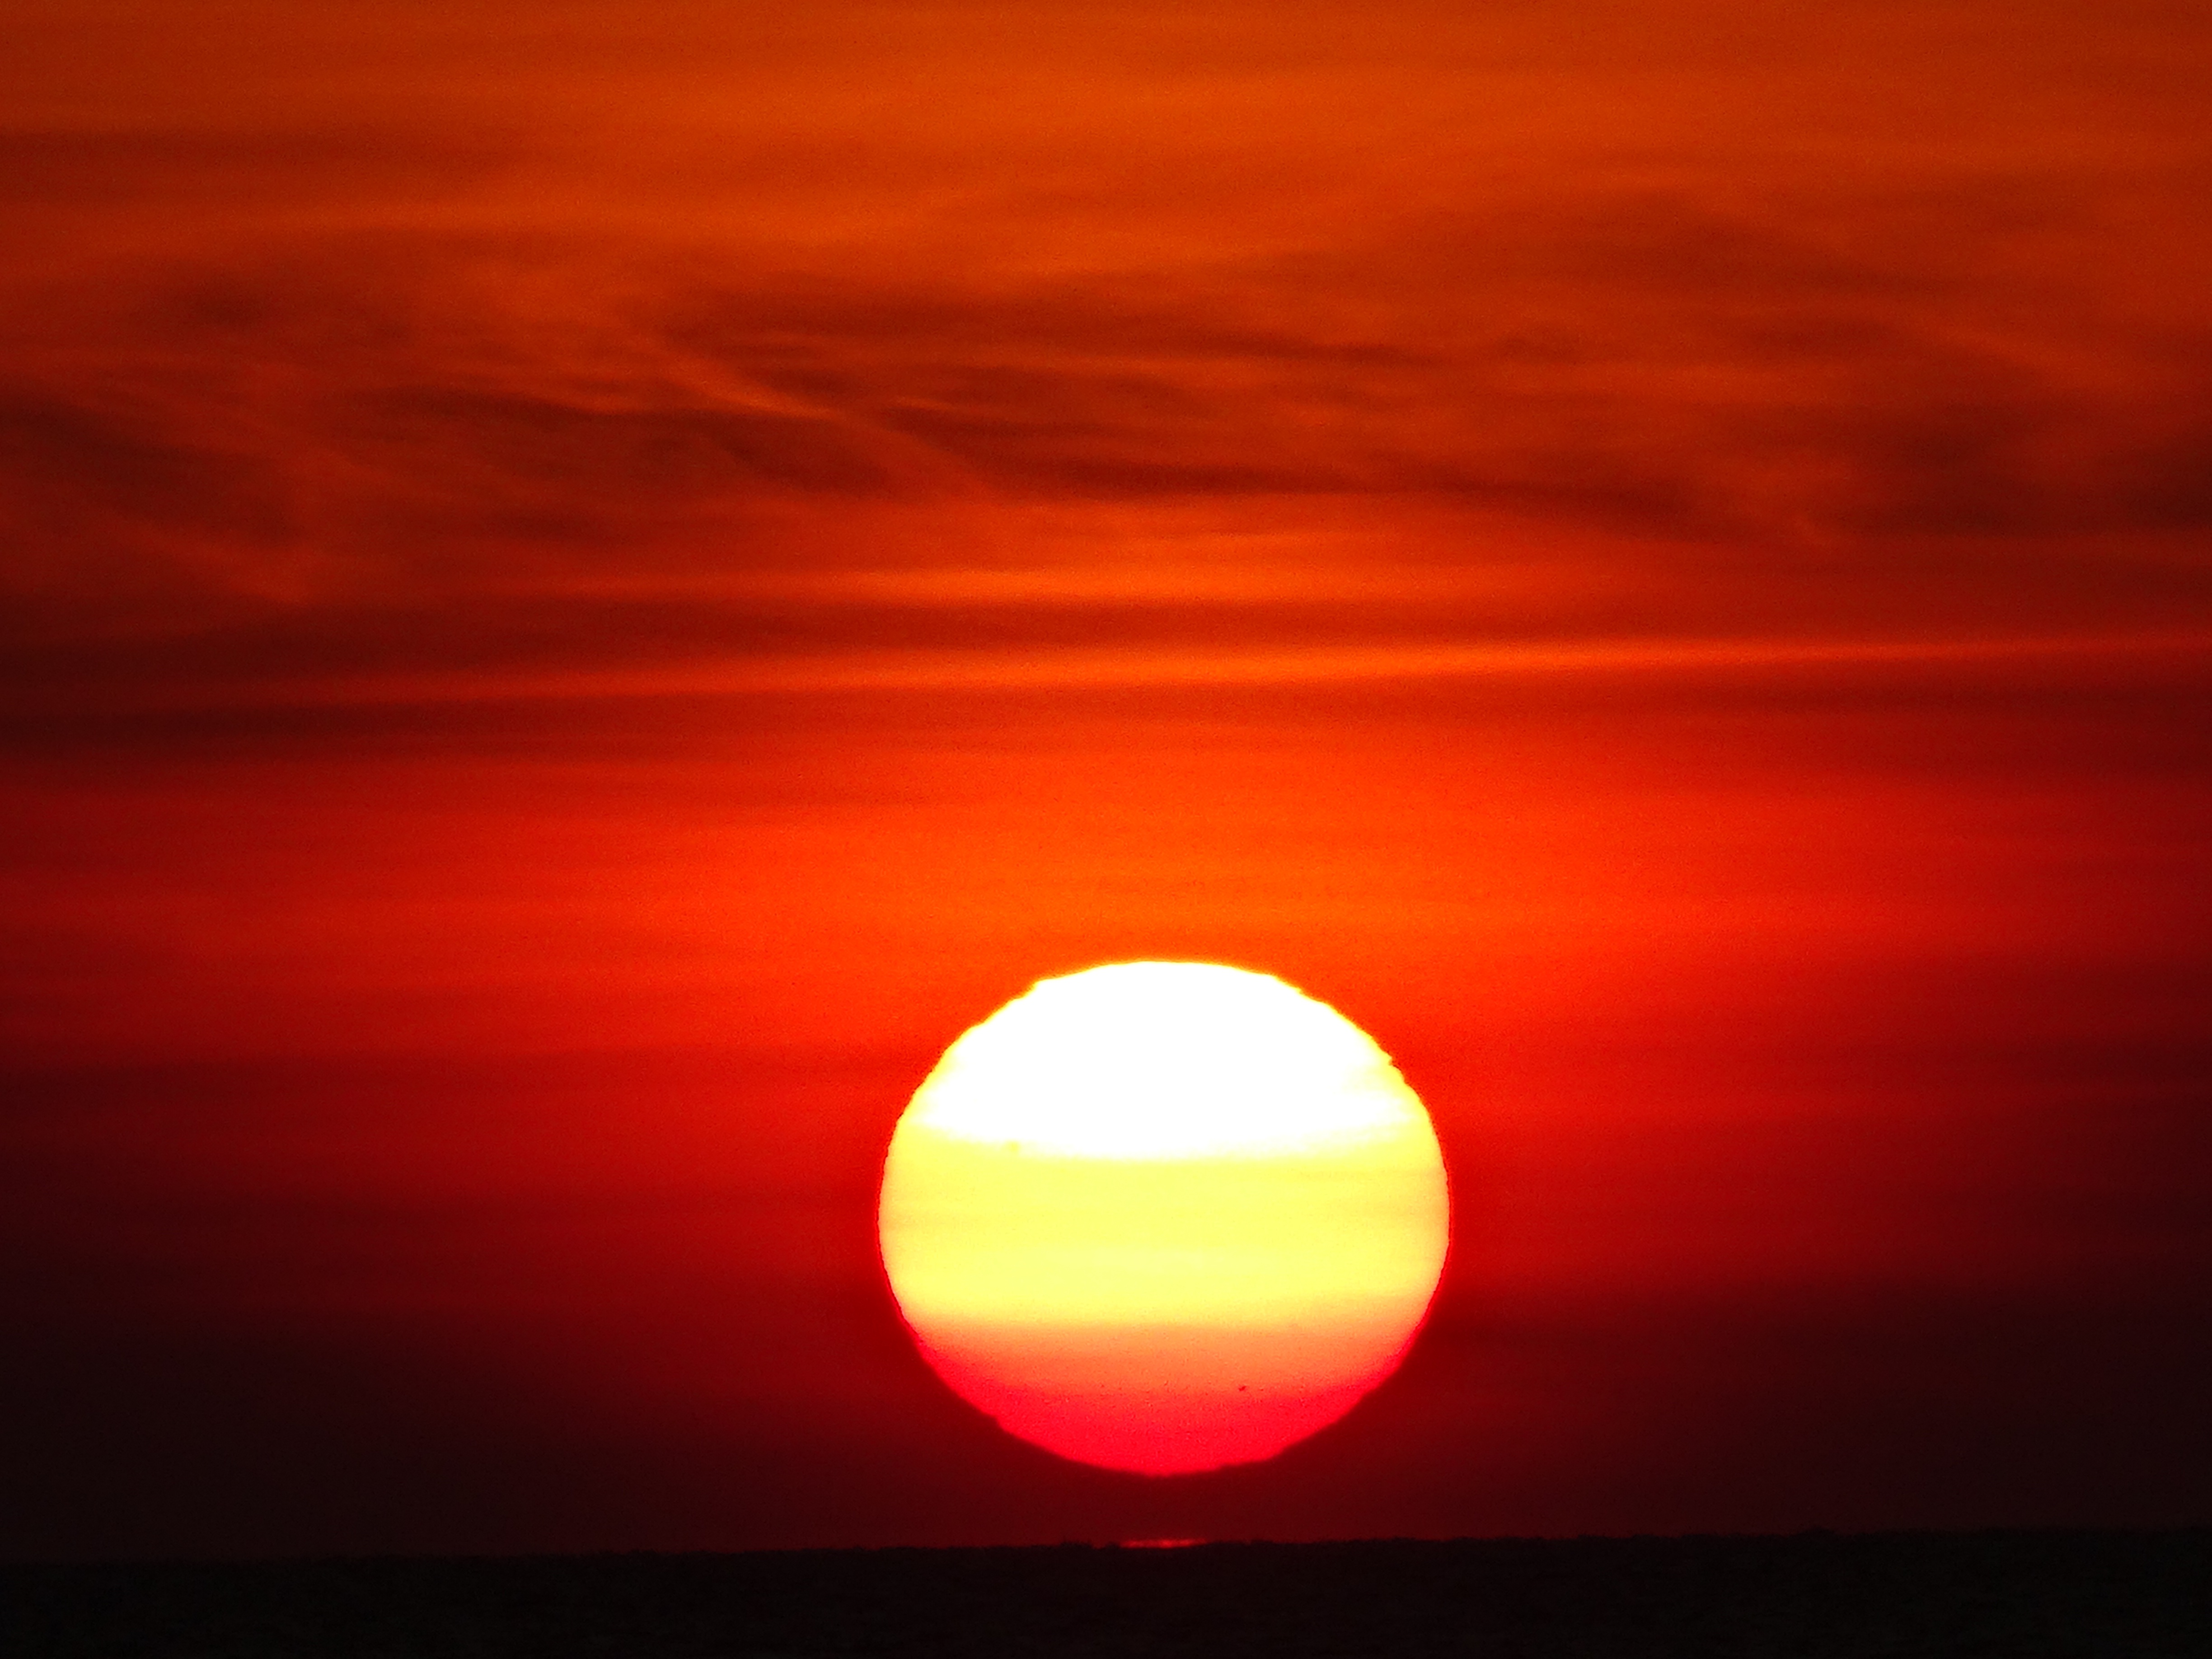
landscape, horizon, light, cloud, sky, sun, sunrise, sunset, sunlight, dawn, atmosphere, dusk, red, circle, mar, sol, afterglow, computer wallpaper, red sky at morning